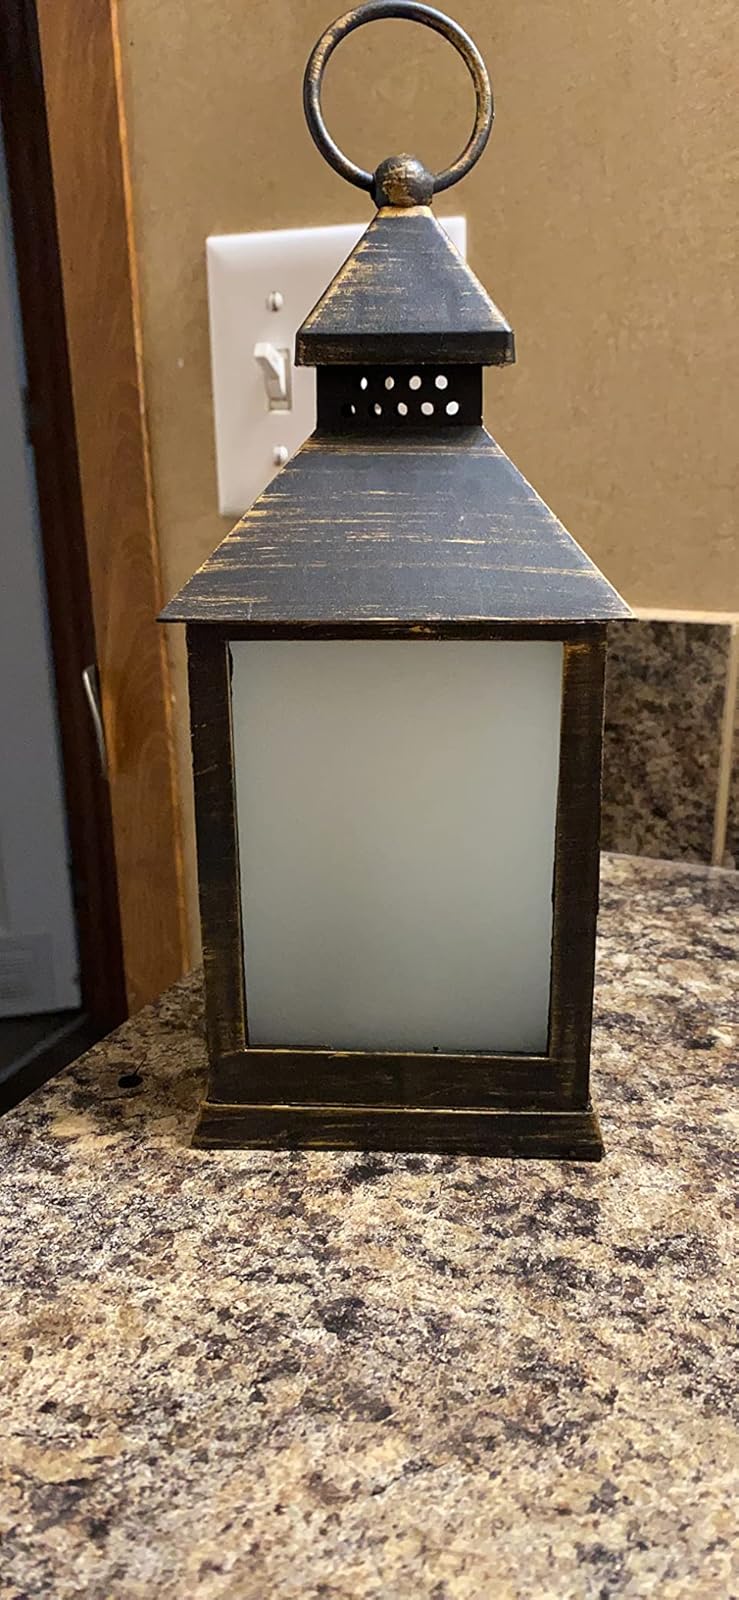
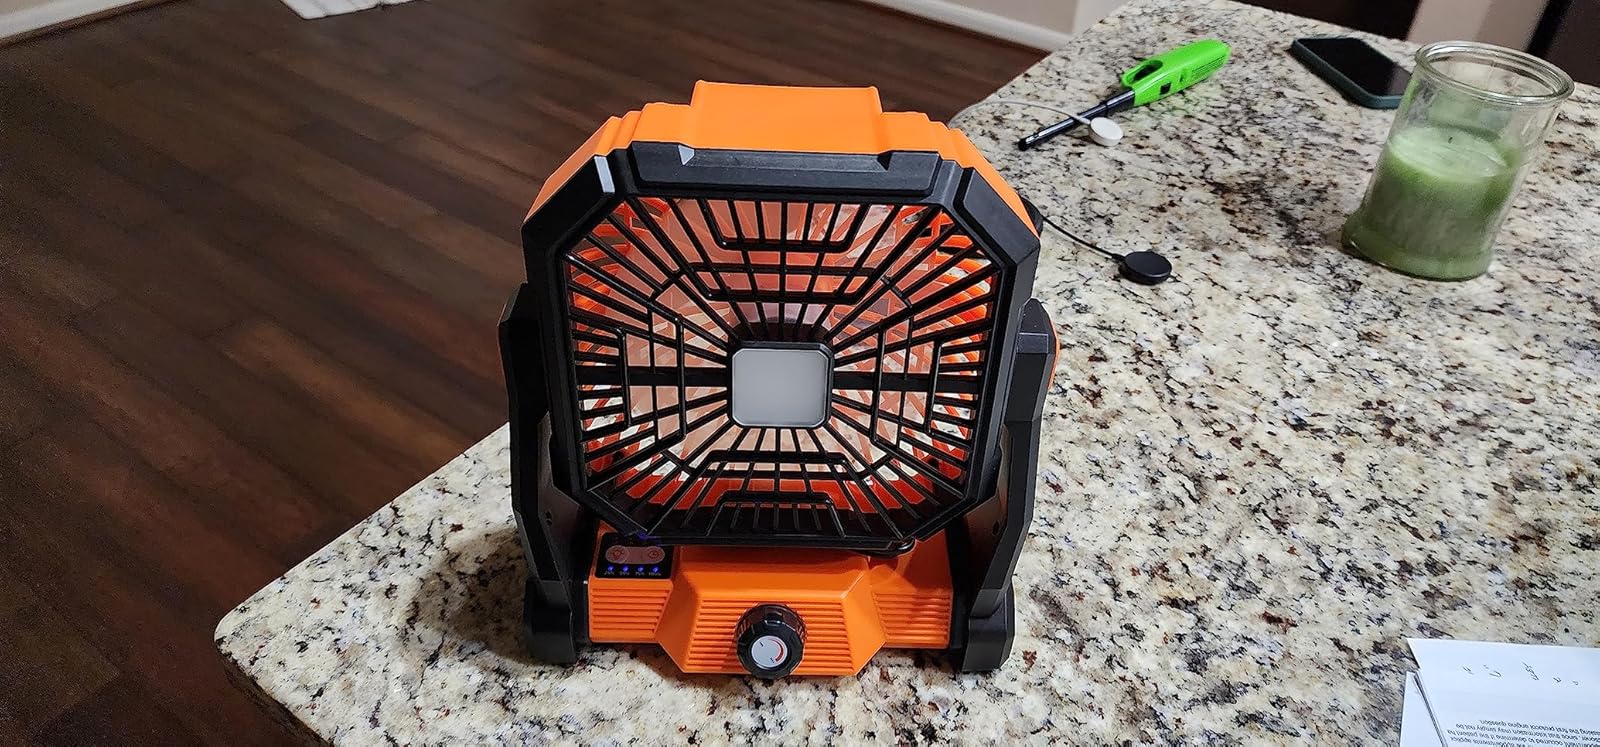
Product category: lantern
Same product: no